Tomato juice

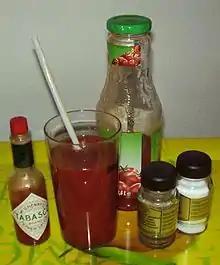
Tomato juice with other ingredients found in Bloody Mary mix

In Canada and Mexico, tomato juice is commonly mixed with beer; the concoction is known in Canada as Calgary Red-Eye, and in Mexico as Cerveza preparada. Tomato juice is the base for the cocktails Bloody Mary and Bloody Caesar, and the cocktail mixer Clamato. In the UK, tomato juice is commonly combined with Worcestershire sauce. In Germany, tomato juice is a base ingredient in the Mexikaner mixed shot.